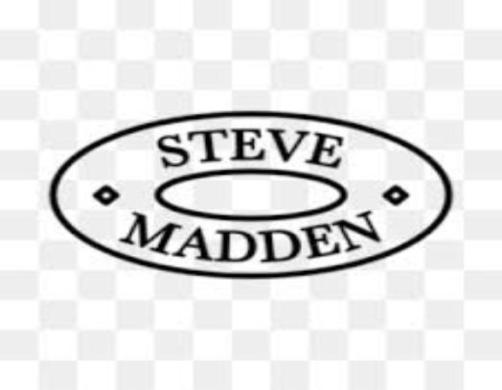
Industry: Clothes